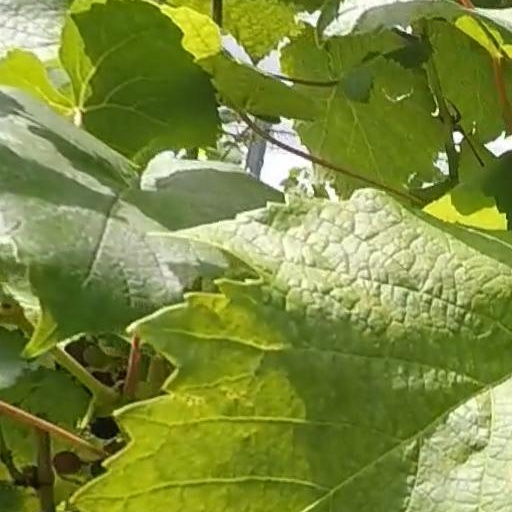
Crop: grape